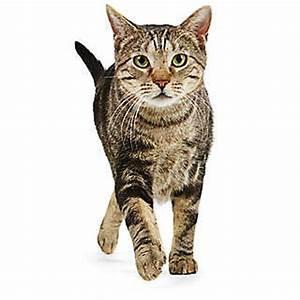
cat